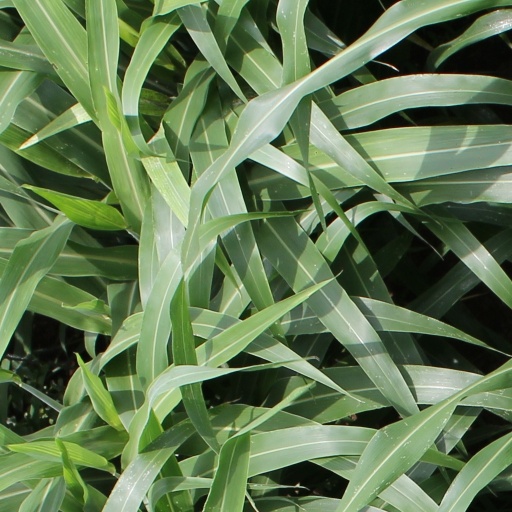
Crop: sorghum